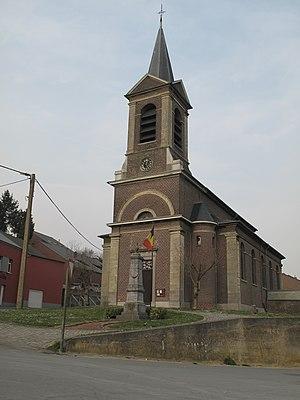
Eben-Emael est une section de la commune belge de Bassenge située en Région wallonne dans la province de Liège.